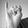
ASL letter: I